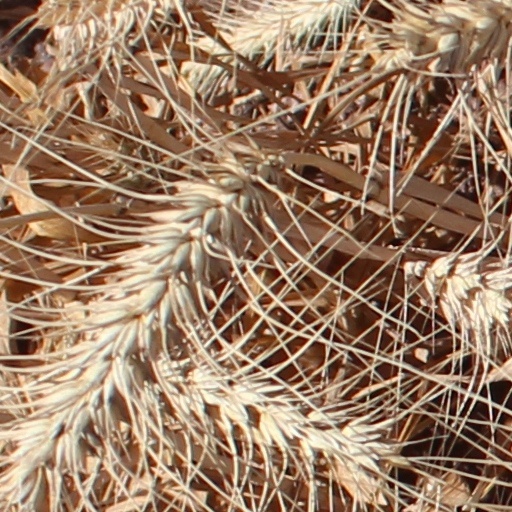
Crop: wheat